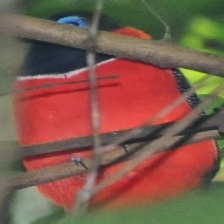
Species: RED NAPED TROGON
Scientific name: HARPACTES KASUMBA